Patriot Games (Family Guy)

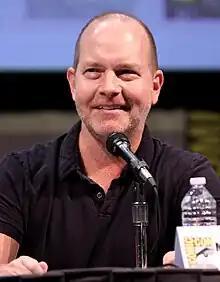
Mike Henry wrote the episode.

"Patriot Games" was written by Mike Henry, and directed by Peter Shin, Pete Michels and Cyndi Tang. The episode aired on January 29, 2006, a week before Super Bowl XL. Actress Carol Channing made a guest appearance as herself in the scene of the boxing match between her and professional boxer Mike Tyson, though Tyson did not voice himself. Sportscaster Bob Costas also voiced himself in a short scene in which he interviews Peter and Tom Brady. Much of the episode was scripted with Patriots coach Bill Belichick in mind, but Brady was chosen to replace him. After numerous requests for Brady to voice himself in the episode, he eventually agreed. Comedian Jay Leno voiced himself in two short scenes that show him, respectively, threatening and attempting to kill Brady.